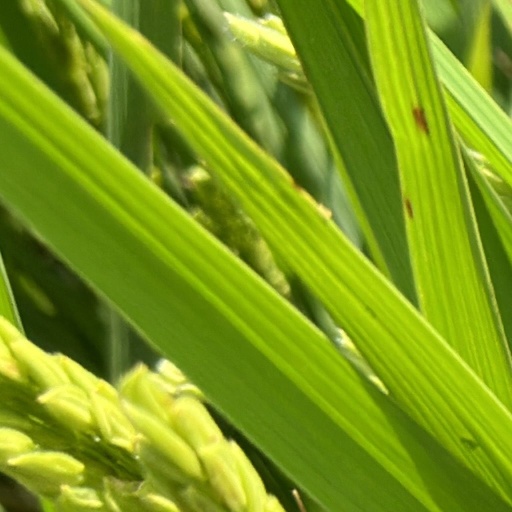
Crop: rice